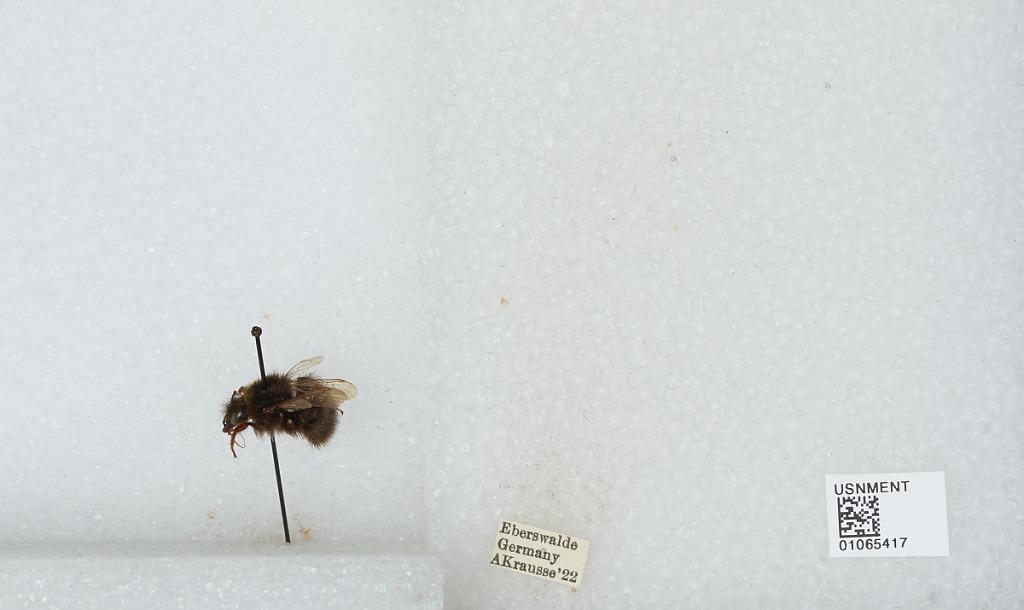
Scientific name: Bombus sp.
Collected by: A. Krausse
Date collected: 1922--
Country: Germany
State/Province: Brandenburg
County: Barnim
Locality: Eberswalde
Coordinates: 52.8356, 13.8182